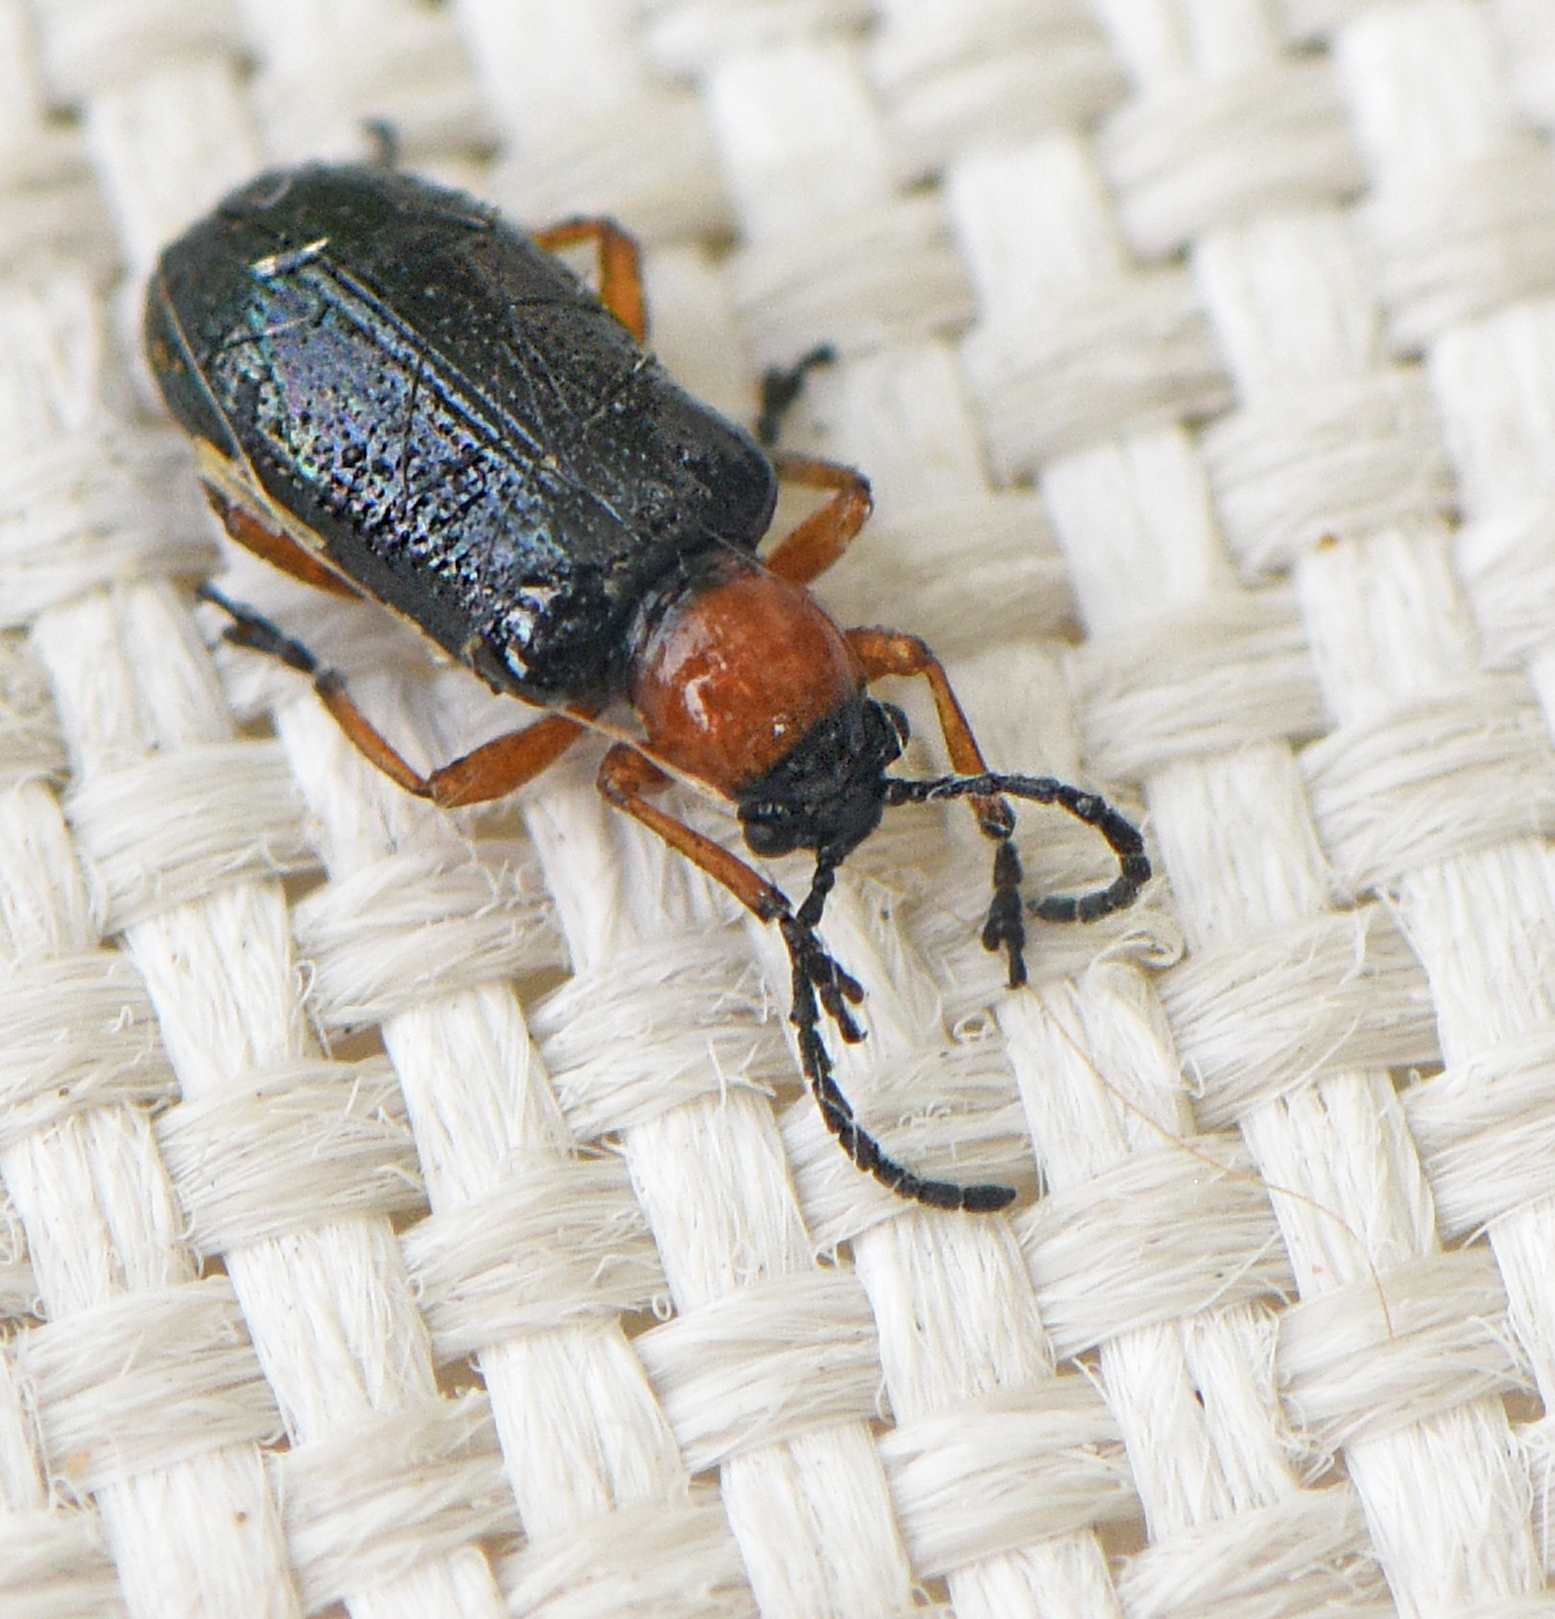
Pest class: cereal_leaf_beetle